Oregon Trail

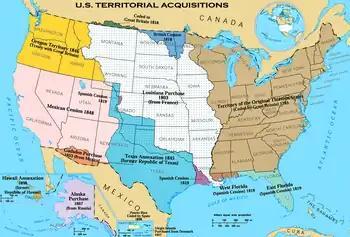
U.S. territorial acquisitionsportions of each territory were granted statehood since the 18th century.

Under Hunt, fearing attack by the Niitsitapi, the overland expedition veered south of Lewis and Clark's route into what is now Wyoming and in the process passed across Union Pass and into Jackson Hole, Wyoming. From there they went over the Teton Range via Teton Pass and then down to the Snake River into modern Idaho. They abandoned their horses at the Snake River, made dugout canoes, and attempted to use the river for transport. After a few days' travel, they soon discovered that steep canyons, waterfalls, and impassable rapids made travel by river impossible. Too far from their horses to retrieve them, they had to cache most of their goods and walk the rest of the way to the Columbia River where they made new boats and traveled to the newly established Fort Astoria. The expedition demonstrated that much of the route along the Snake River plain and across to the Columbia was passable by pack train or with minimal improvements, even wagons. This knowledge would be incorporated into the concatenated trail segments as the Oregon Trail took its early shape.